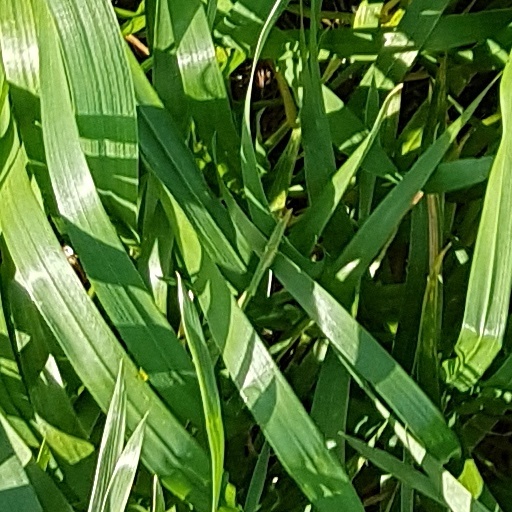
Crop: wheat